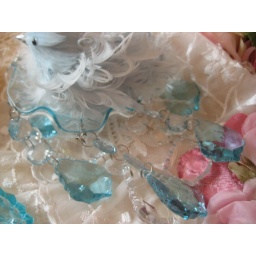
it looks as if the little fluffle bird is swimming in crystal jeweled water.